Stanley Jayasinghe

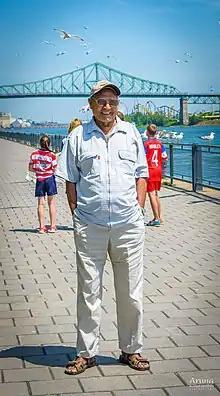

Stanley Jayasinghe (born January 19, 1931, in Badulla) is a former Sri Lankan cricketer who played for Ceylon prior to the country being renamed Sri Lanka, and prior to them receiving either Test of ODI status. He was a right-handed batsman and part-time offbreak bowler. In his first-class cricket career which began in 1949/50 he also played cricket in England for Leicestershire. In 1965 he publicly refused to play against the white-only South Africans who were touring England, after his own experiences of racism playing against the South Africans in 1960. He retired in 1968/69.